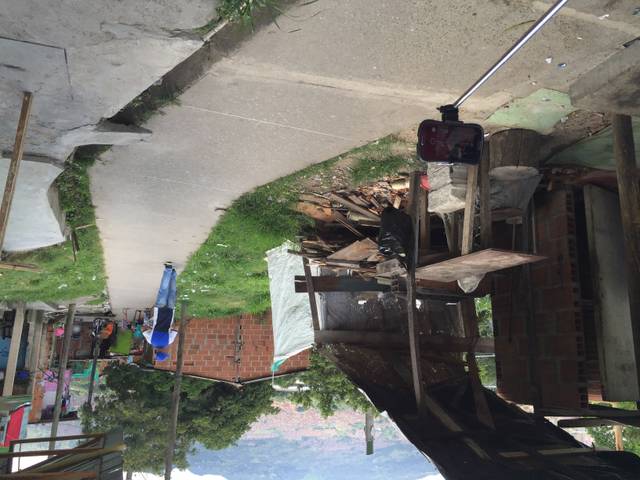
Region: Colombia
Coordinates: 6.277, -75.568